Revolving restaurant

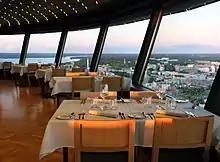
A revolving restaurant in the Näsinneula tower in Tampere, Finland

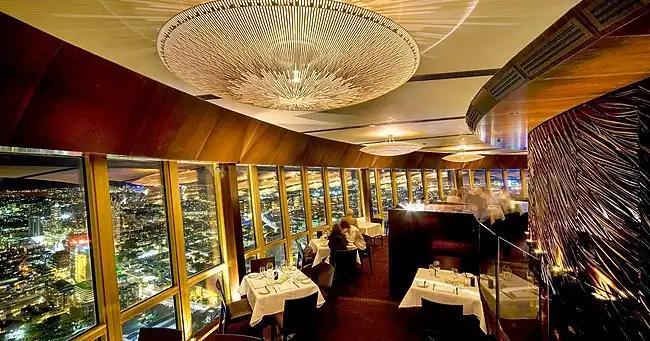
Sydney Tower's revolving restaurant, Australia

A revolving restaurant or rotating restaurant is a tower restaurant designed to rest atop a broad circular revolving platform that operates as a large turntable. The building remains stationary and the diners are carried on the revolving floor. The revolving rate varies between one and three times per hour and enables patrons to enjoy a panoramic view without leaving their seats. Such restaurants are often located on upper stories of hotels, communication towers, and skyscrapers.